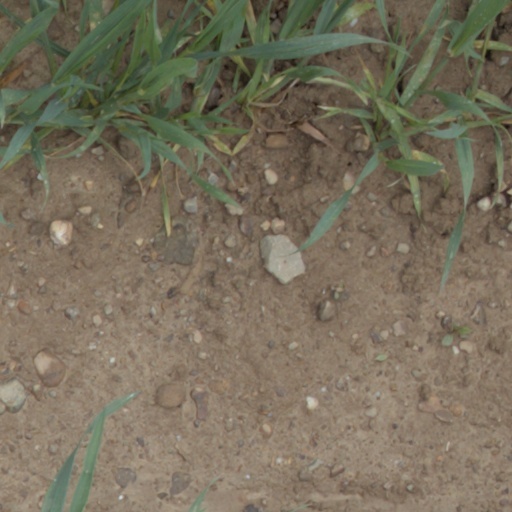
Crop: wheat